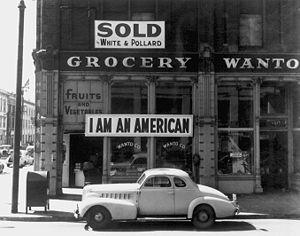
L’internement des Nippo-américains est un événement historique de la Seconde Guerre mondiale qui a vu la déportation et l'incarcération d'environ 120 000 civils ressortissants japonais et américains d'origine japonaise dans des Centres de relogement précaires et éloignés.
Le sentiment antijaponais aux États-Unis existe depuis la fin du XIXᵉ siècle, au cours de la période du péril jaune. Le sentiment antijaponais atteint un sommet durant la Seconde Guerre mondiale et de nouveau dans les années 1980 avec la montée du Japon comme puissance économique majeure.